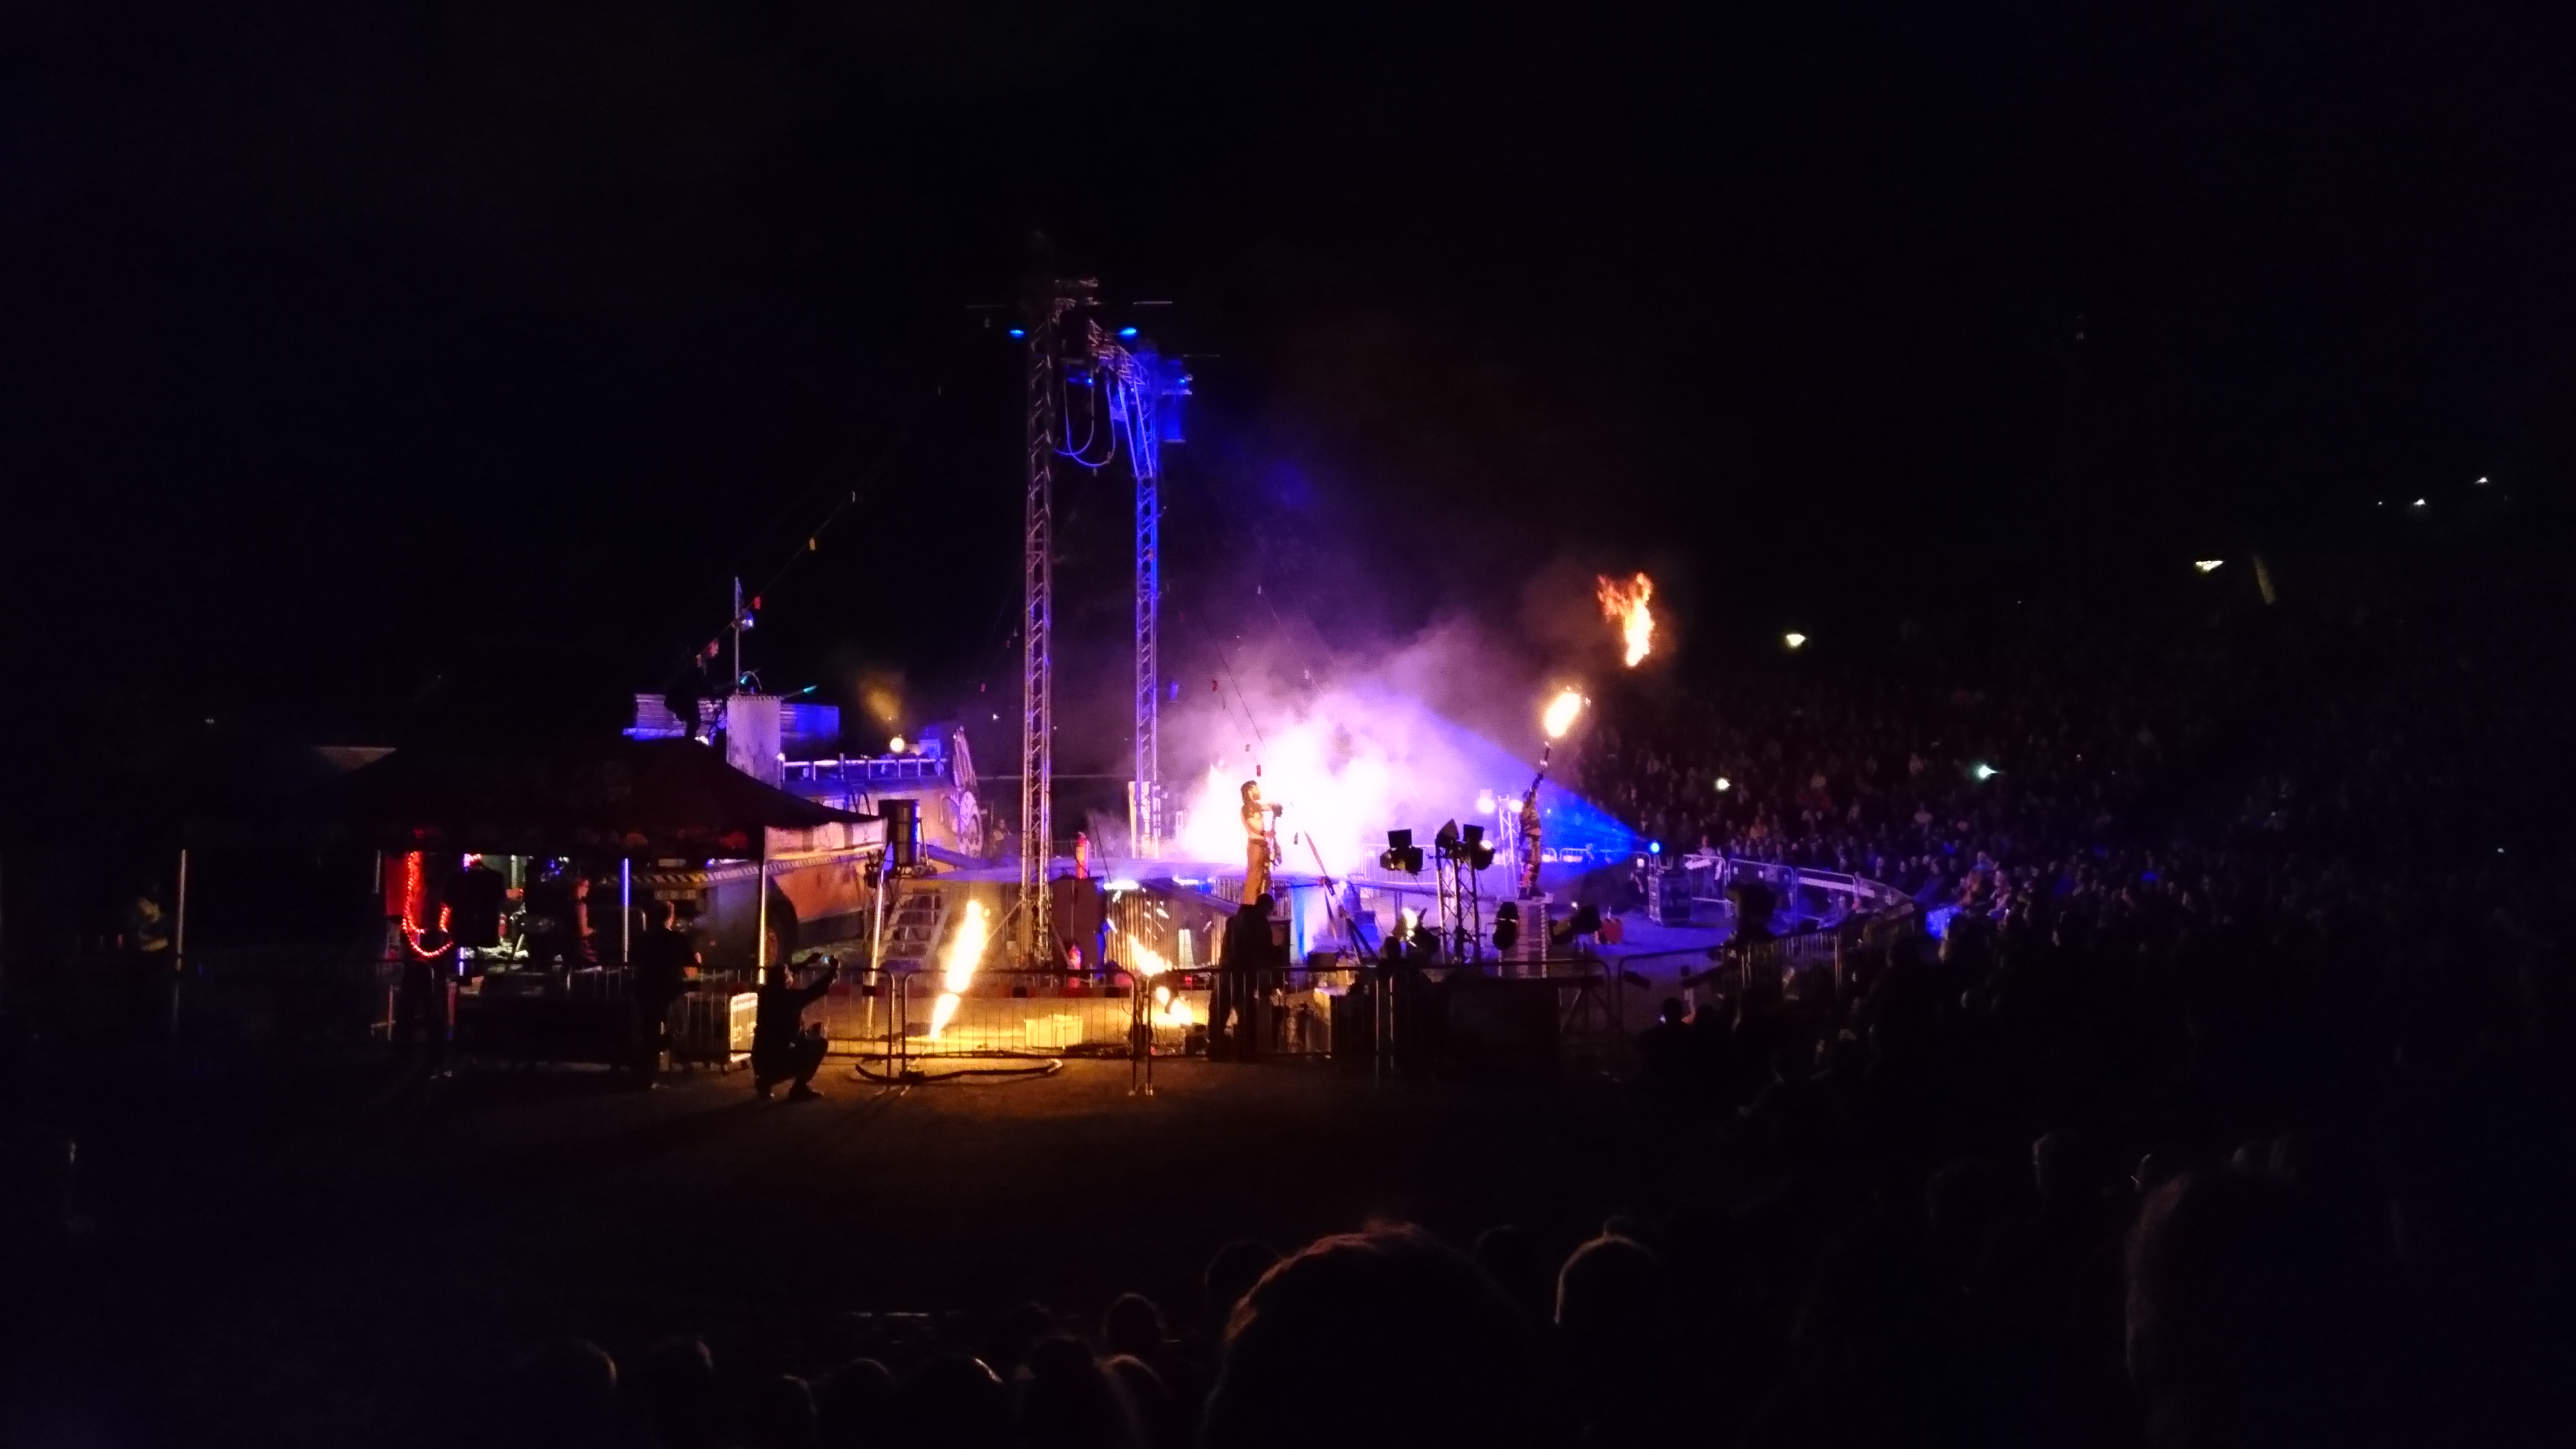
audience, concert, crowd, entertainment, evening, fireworks, lights, live performance, musician, nightlife, outdoor, people, performance, performer, show, singer, smoke, spotlight, stage, technology, urban, rock concert, night, darkness, atmosphere of earth, event, festival, public event, midnight, fete, sky